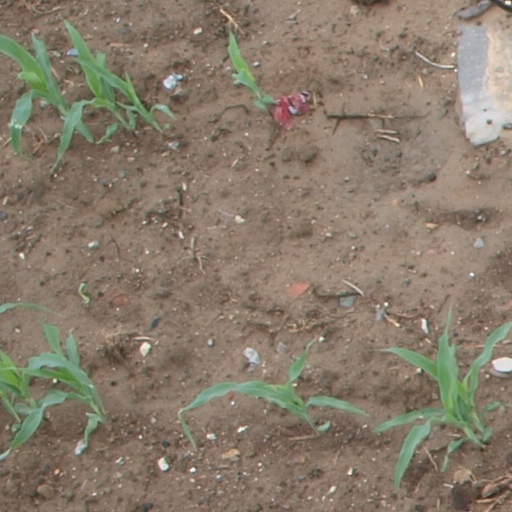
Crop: maize; corn